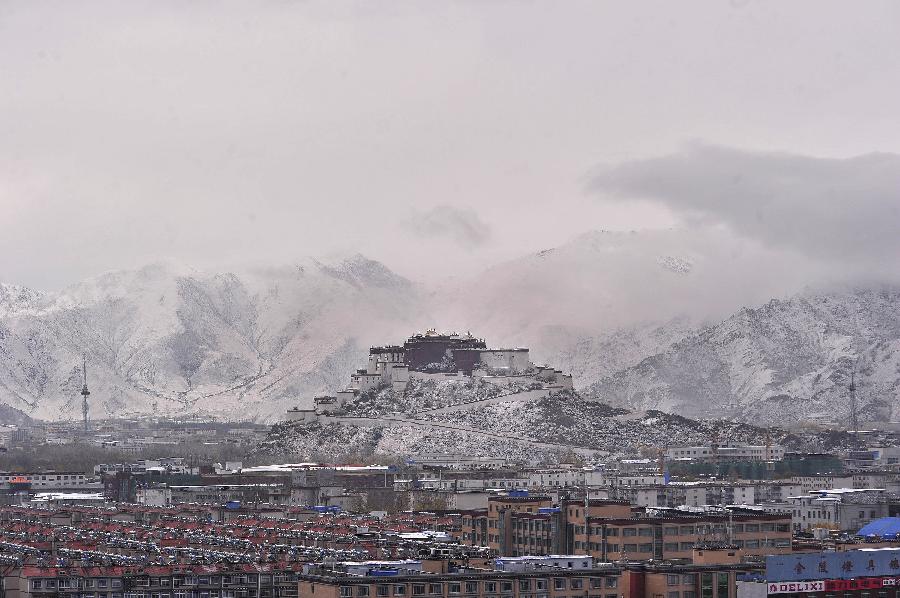
Weather: snow or frosty